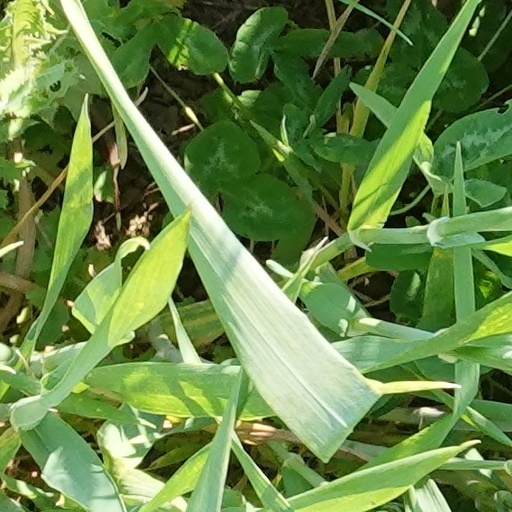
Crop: wheat